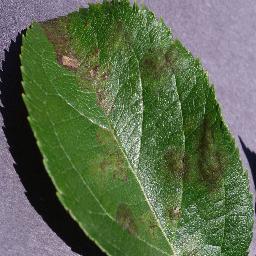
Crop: apple
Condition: scab